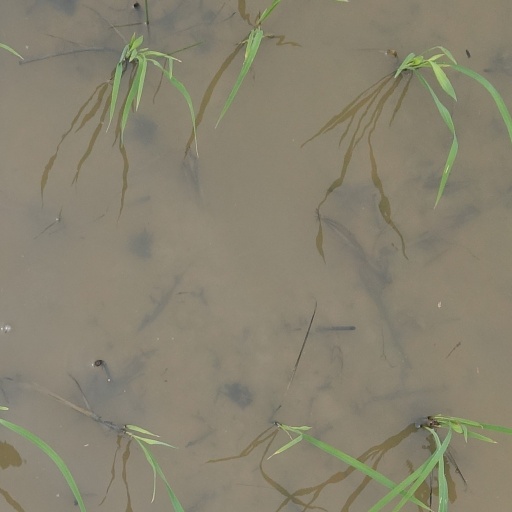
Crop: rice